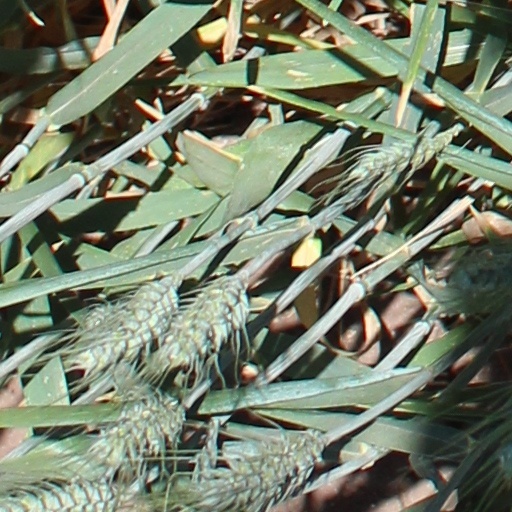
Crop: wheat